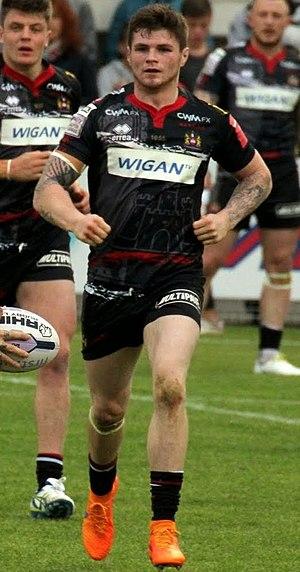
John Bateman, né le 30 septembre 1993 à Bradford, est un joueur de rugby à XIII anglais, international, évoluant au poste de centre, de deuxième ligne, de pilier ou de troisième ligne.